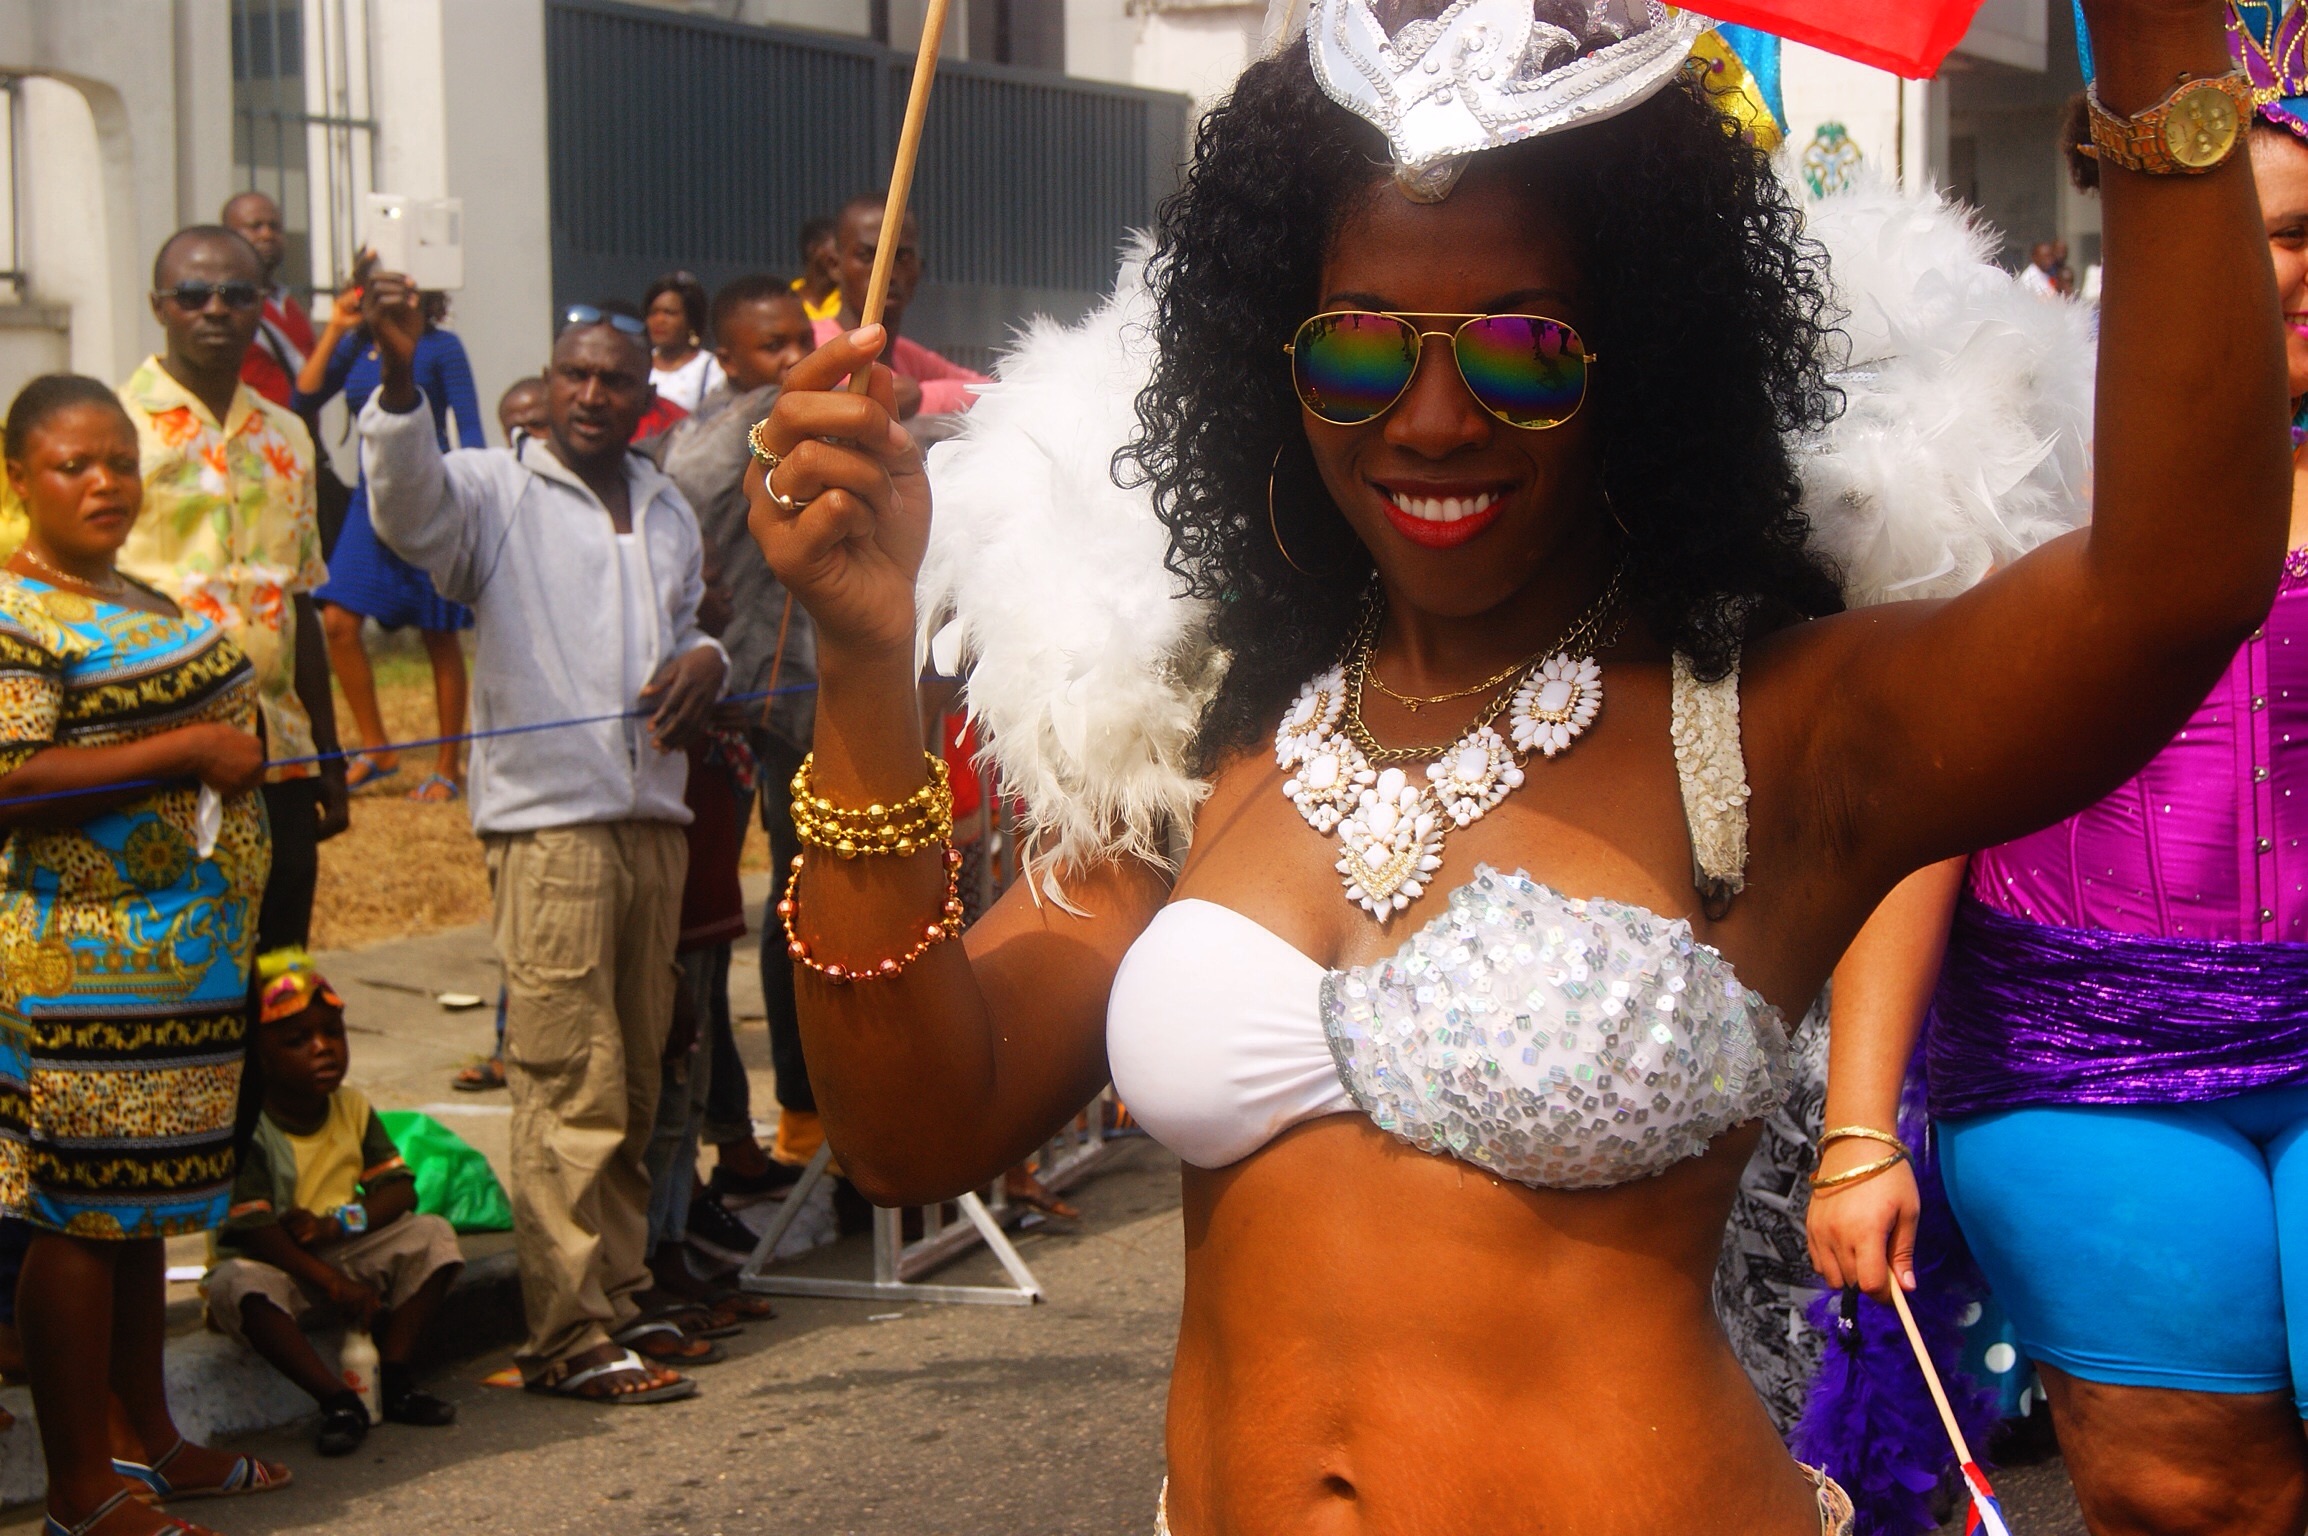
carnival, festival, samba, event